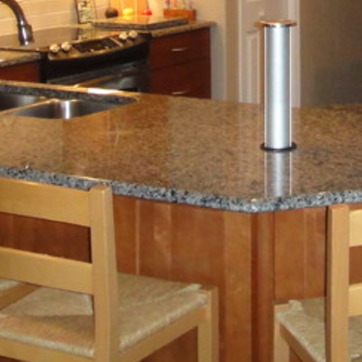
Material: polishedstone